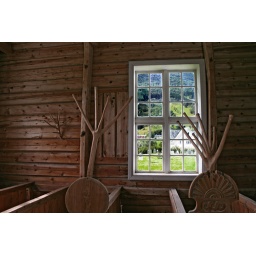
The wooden buildings are superb, everything feels naturally integrated in this environment.